John B. Fenn

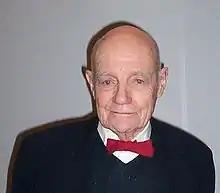
Fenn in 2005

John Bennett Fenn (June 15, 1917December 10, 2010) was an American professor of analytical chemistry who was awarded a share of the Nobel Prize in Chemistry in 2002. He shared half of the award with Koichi Tanaka for their work in mass spectrometry. The other half went to Kurt Wüthrich. Fenn's contributions specifically related to the development of electrospray ionization, now a commonly used technique for large molecules and routine liquid chromatography-tandem mass spectrometry. Early in his career, he studied the field of jet propulsion at Project SQUID and focused on molecular beams. He finished his career with more than 100 publications, including one book.